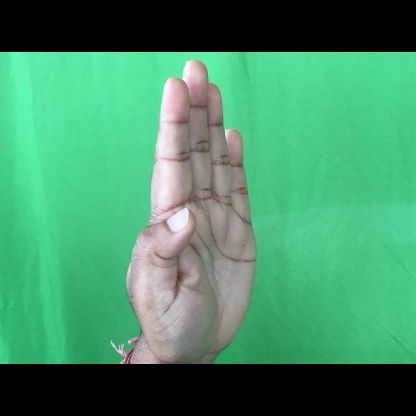
Mudra: Pathaka